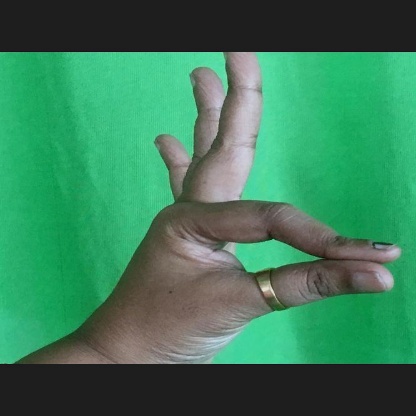
Mudra: Hamsasyam